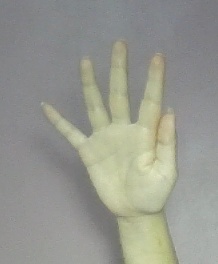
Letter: sheen